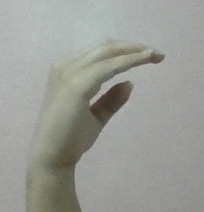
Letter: jeem